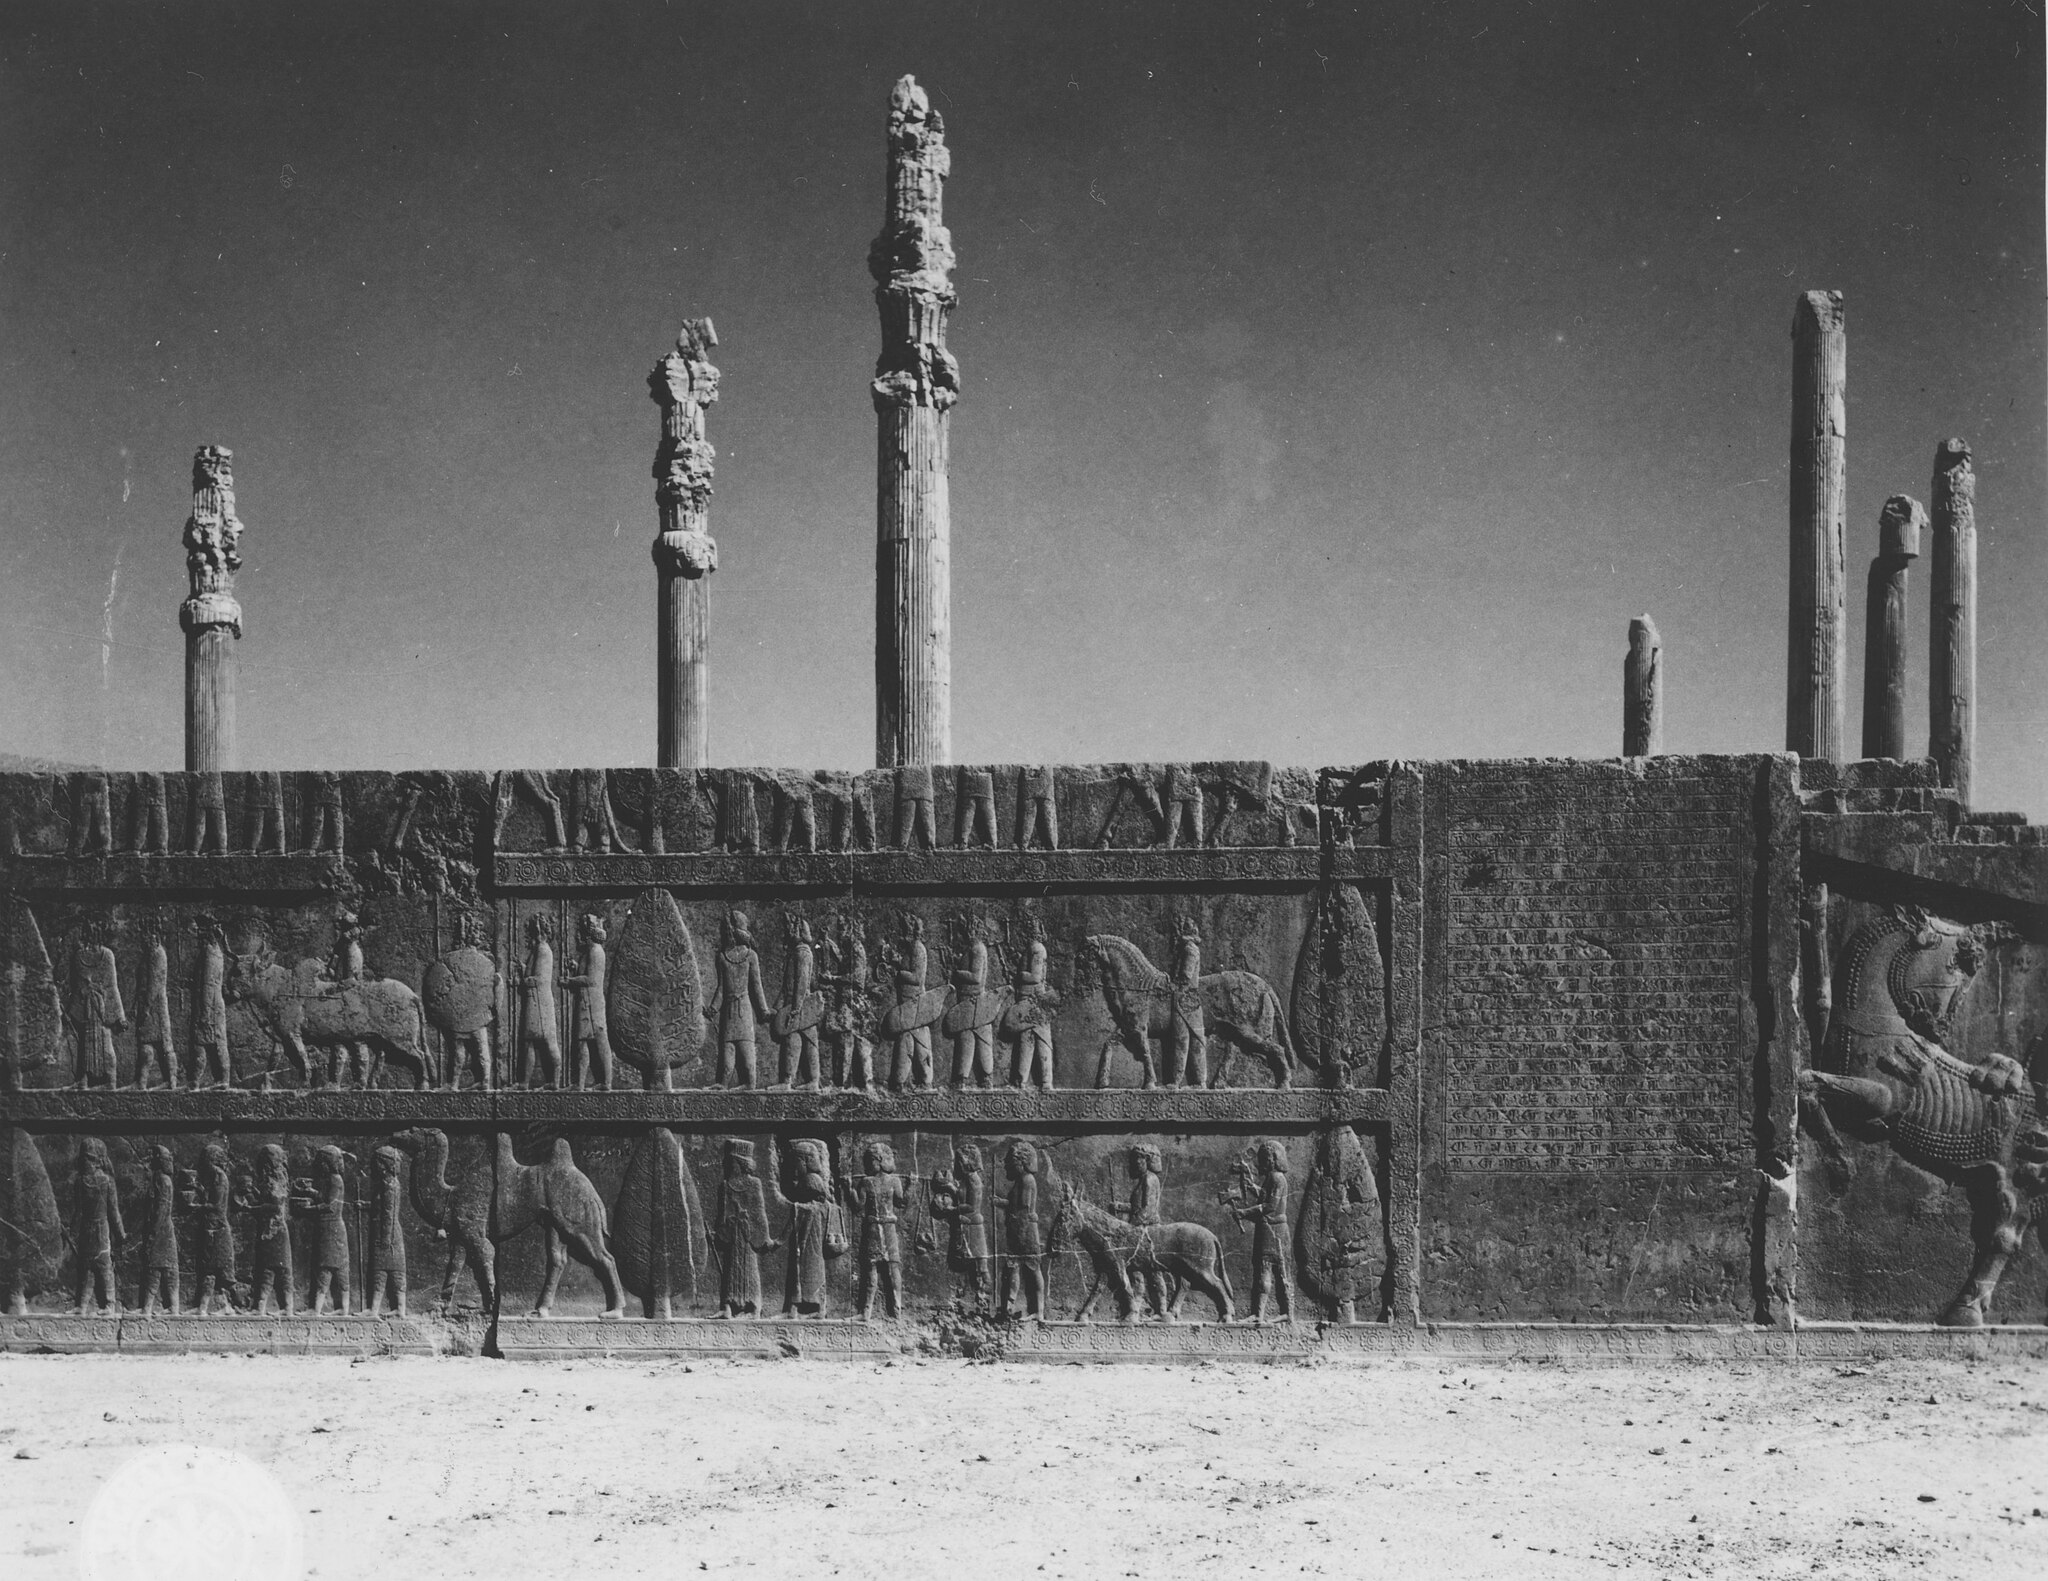
Title: SC 337328 - Persepolis. Hall of Xerxes (Apadana). (52235233546)
Description: Section of bas relief on northern front of Apadana. Bas-relief represents some of the twenty-odd nations of the Persian Empire at the time, paying tribute to their King with various gifts. A nation or people of the Empire is represented between each set of cyprus trees on the bas-relief. Many have been identified and found to be carrying those gifts characteristic of their region or nation. To the right is an inscription giving credit to the builders and founders of the structure. July, 1945. Photographer: T/5 Covollo
Date: 1945-07-01 00:00
Categories: PD US Army, United States in World War II, 1945 in Iran, Flickr images missing SDC creator, Flickr images missing SDC source of file, Flickr images reviewed by FlickreviewR 2, Persepolis in the 1940s, United States Army Signal Corps photographs, Apadana northern stairs